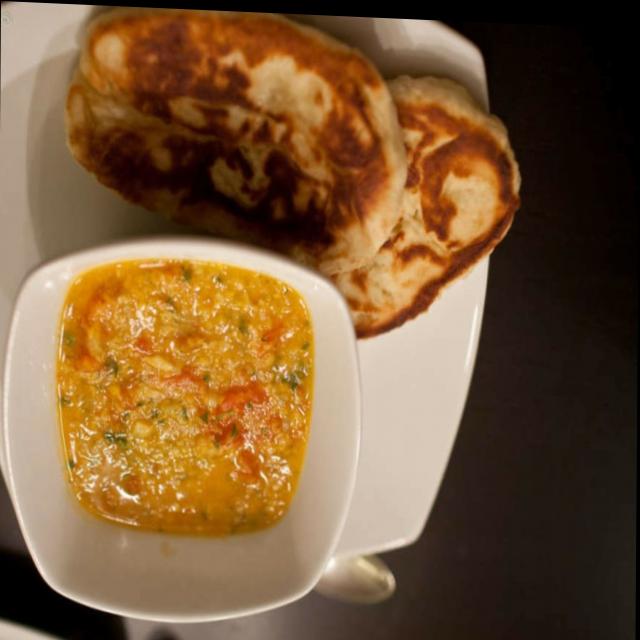
Dish: dal_makhani